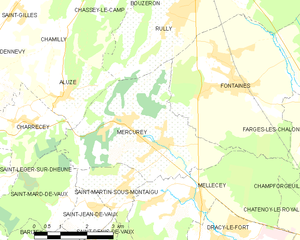
Carte des communes françaises
Mercurey est une commune française située dans le département de Saône-et-Loire en région Bourgogne-Franche-Comté.